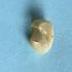
Maize quality: Bad